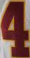
Number: 4